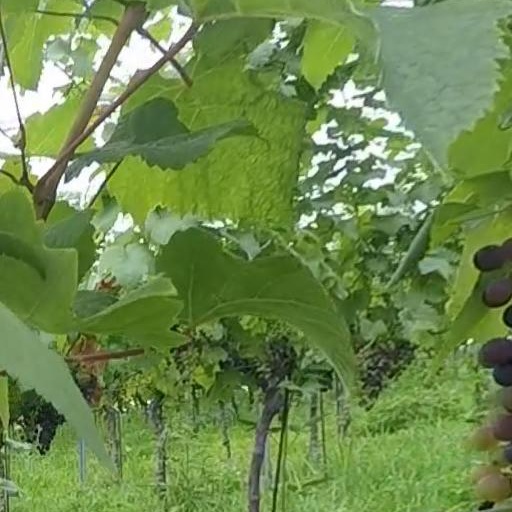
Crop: grape